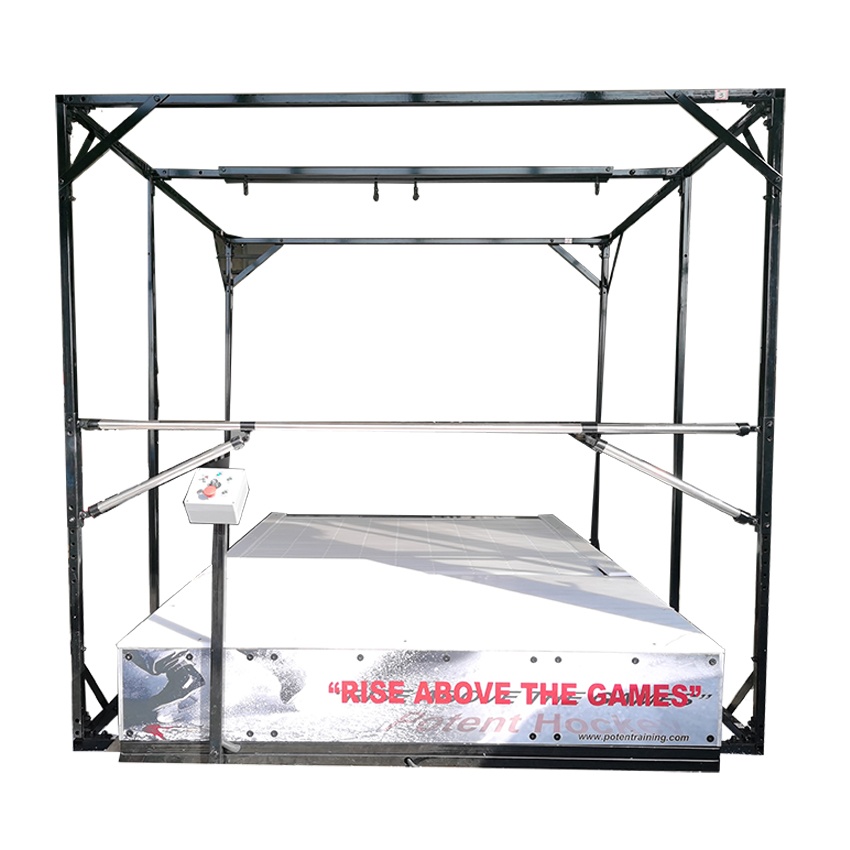
Potent@ Ice Treadmill
Brand: Potentraining
Potent Ice Treadmill: The Most Powerful Ice Skating Machine *4-month split payment option available. Contact us for more information . If you are looking for an Ice treadmill that is reliable, safe, and effective in improving the skating skills and endurance of hockey players, then look no further. The Potent Ice Treadmill is designed to help hockey players reach their full potential and give them an edge in the game. Whether you are a beginner or an advanced skater, the Potent Ice Treadmill will allow you to work on your skating mechanics and basics in a controlled environment . It also includes an Exclusive Hockey Video Training Program, in which you will learn how to improve your skating, speed, agility, and power. The Potent Ice Treadmill is a great investment for hockey players who are serious about improving their skating skills and endurance to be able to perform at their best on the ice! Features - What makes the Potent Ice Treadmill stand out? High-Performance Machine Suitable for All Levels of Players The Potent Ice Hockey Treadmill is a high-performance treadmill ideal for players of all ages and skill levels. It features a powerful motor that produces up to 20 miles per hour (32 km/h) that you can easily control using a remote control. A Large Ice-Like Belt Surface Works for Most Drills The skating surface of the treadmill is made of high-quality synthetic ice, which provides a firm surface to skate that feels and functions just like real ice on the rink. And the surface is smooth and self-lubricating so that the skates won't dull quickly. The angle of the ice surface can be adjusted (up to 6°) using a hydraulic system, to make it more challenging for skaters, regardless of their level of skill. Advanced, yet, Easy to Use The Potent Ice Hockey Treadmill has a customizable control system that enables you to monitor and control the speed and incline using a remote control and a (optional) touch screen. It also displays all the vital information such as speed, time, incline, and more. Safe to Train On The Potent Ice Treadmill has been designed from the ground up to deliver the safest possible experience for every user. The treadmill is equipped with a height-adjustable rod that supports athletes to balance well and not fall off while skating. The speed control system allows it to be adjusted according to the user's ability. In addition, it comes with three harnesses to ensure athletes are protected. Benefits of the Potent Ice Treadmill ✅ Improve Strength and Conditioning The ice treadmill can help players strengthen their skating muscles and improve their fitness. Athletes can do a variety of drills, including sprints at speed, tilt the treadmill for even harder training, or even add some weight. Athletes can develop the strength and endurance necessary to play hockey at the highest level through these drills, and players can become more confident when performing in a real game. ✅ Boost Your Skating Skills Skating is an essential skill in hockey. The ability to skate is what separates good players from great players. With the Potent Ice Treadmill, athletes can practice skating techniques, speed, agility, and power in a controlled environment. And since the skating surface is made of ice, it feels like real ice on the rink. ✅ Stress-Free Training All Year Long The Potent Ice Treadmill is a safe and effective way to improve your skating skills and endurance. Athletes can skate in a controlled environment without fearing injury or falling off. They’ll never have to miss any practice time because they can always use the treadmill even without going to the rink! Specifications: Ice Surface Size: 1.8m x 2m （ 6ft x 6.5ft ） Material: Synthetic ice Base Frame Size: 2m x 3.3m (6.5ft x 10.8ft) Speed (Max): 35km/h or 20mph Maximum Adjustable Angle of the ice surface is 6° Recommended Ages: 4 yrs old and up Safety Harness: 3 sets Self-lubricating system External frame support (3.5m x 3m x 3m) (11.5ft x 10ft x 10ft) Gross weight: 1.5t （ 3300LB ） Voltage: 240V, Power: 5.5kw Please note: the synthetic ice generally lasts 4-5 years before a replacement is needed. Cost ~$2800 USD. ---------------------------------- Who Should Get It? The Potent Ice Treadmill is perfect for beginners to pros. The treadmill can be used for indoor training all year long. With a powerful motor, an ice-like surface, sturdy frame, and advanced control system, the Potent Ice Skating Treadmill is a great investment for hockey players who want to improve their skating skills and conditioning. Plus, it even comes with our exclusive video training guide and ice-skating lessons. This means that you’ll have everything you need to get started right out of the box. Why Potent Hockey: We have supplied high quality ice treadmills to hockey players and teams around the world for more than eight years . Our innovative engineering team has developed an advanced ice treadmill system that's affordable, safe, and built to last. It offers the best value for money at less than half the price of comparable ice treadmills in the market. Hence, The Potent Ice Treadmill is the best investment for hockey players who want to seriously improve their ice skating skills and conditioning. Warranty: Our ice treadmill is safe, reliable, and backed by a full 1-year warranty on the machine and a 2-years warranty for the synthetic ice. Delivery: We ship to the United States, Canada, and EU region. Shipping cost is not included . Shipping time is roughly 4-6 weeks. Please contact us for more information. Payments: *4-month split payment option available. Contact us for more information . ---------------------------------- Get Your Skates Ready & Buy a Potent Ice Treadmill today! ----------------------------------
Category: Sporting Goods > Athletics > Figure Skating & Hockey > Figure Skating & Hockey Training Aids > Figure Skating & Hockey Training Harnesses